Nicky Wire

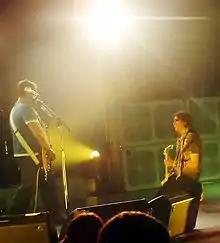
Wire with Manics frontman, James Dean Bradfield in 2005

Nicky chose the pseudonym Wire because of his lanky, "wiry" frame (he is 6'3" or 191 cm). He often dons a dress or a skirt for his group's gigs but has curtailed his flamboyance in recent years. Wire's cross-dressing dates back to his teens, when he would go to local pubs in Blackwood wearing a dress; he has, however, been keen to emphasise that he is not transgender. He partly attributes his attraction to glam and women's clothes to his very close relationship with his mother.